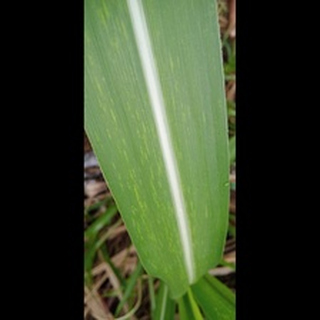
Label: sugarcane_mosaic